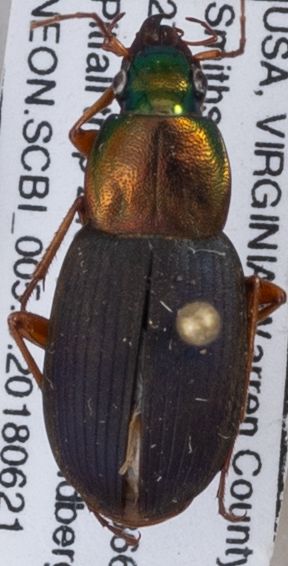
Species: Chlaenius emarginatus
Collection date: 2018-06-21
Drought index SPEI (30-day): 1.85
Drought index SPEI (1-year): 0.776
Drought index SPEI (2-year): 0.944